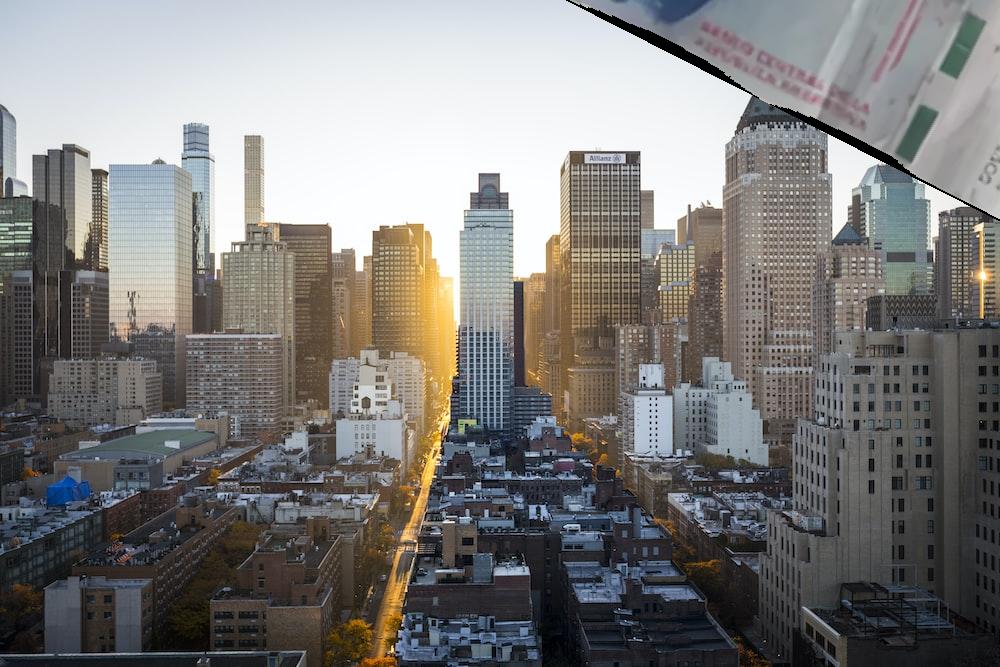
Denominación: 200